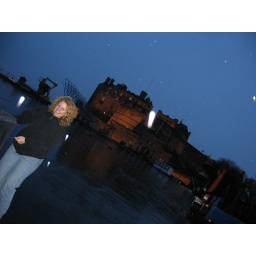
Deb getting blown down the hill near the castle in Edinburgh